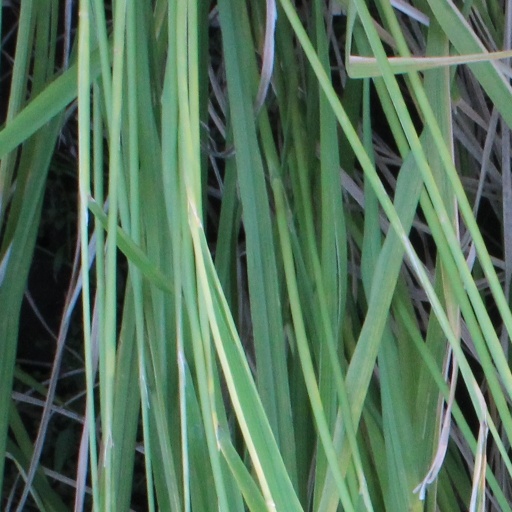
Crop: rice